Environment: real
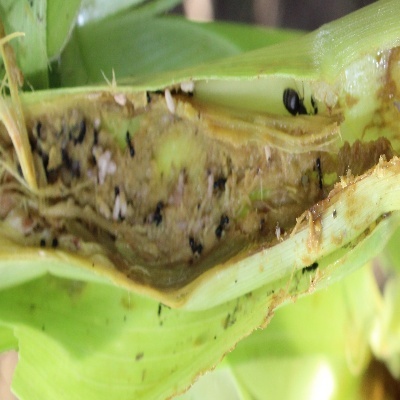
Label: fall_armyworm